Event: Nepal Earthquake
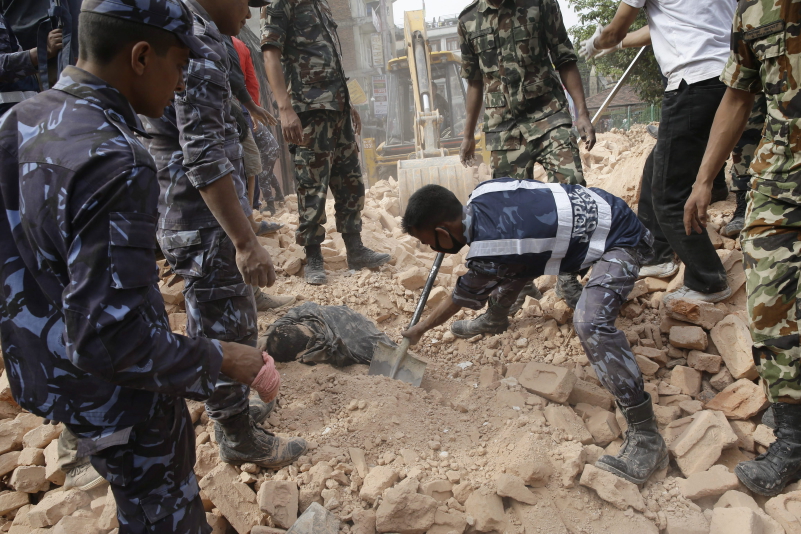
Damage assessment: damage